The St. Tammany Miracle

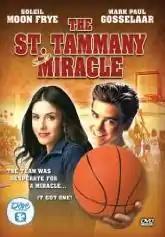
DVD Cover

The St. Tammany Miracle is a 1994 American sports drama film directed by Joy N. Houck, Jr. and Jim McCullough Sr. The film stars Mark-Paul Gosselaar and Soleil Moon Frye.